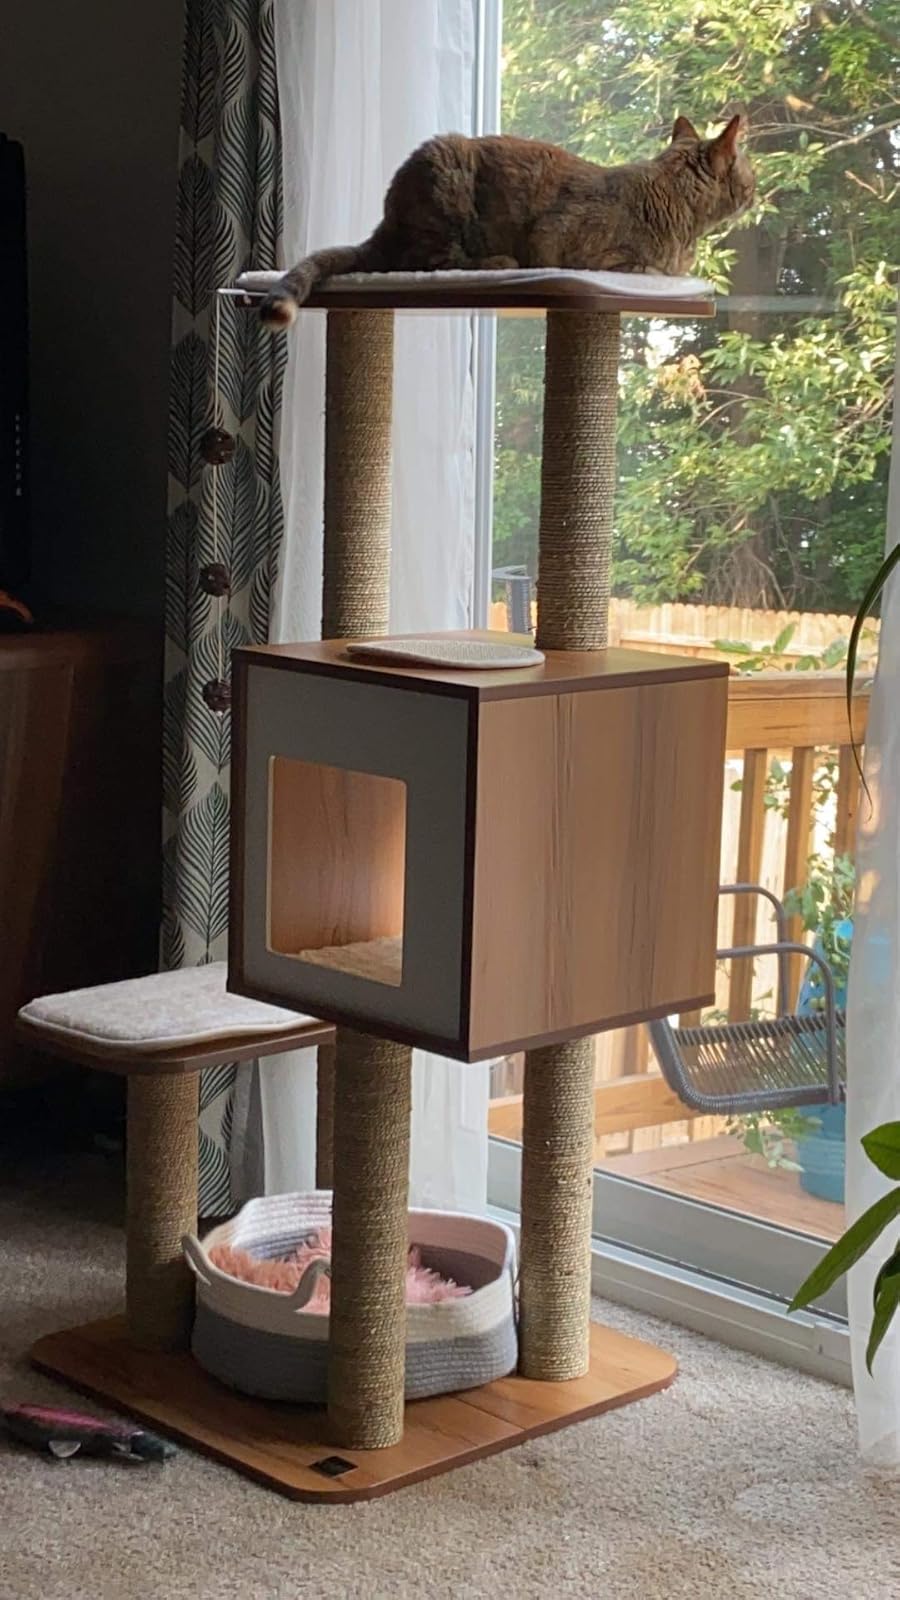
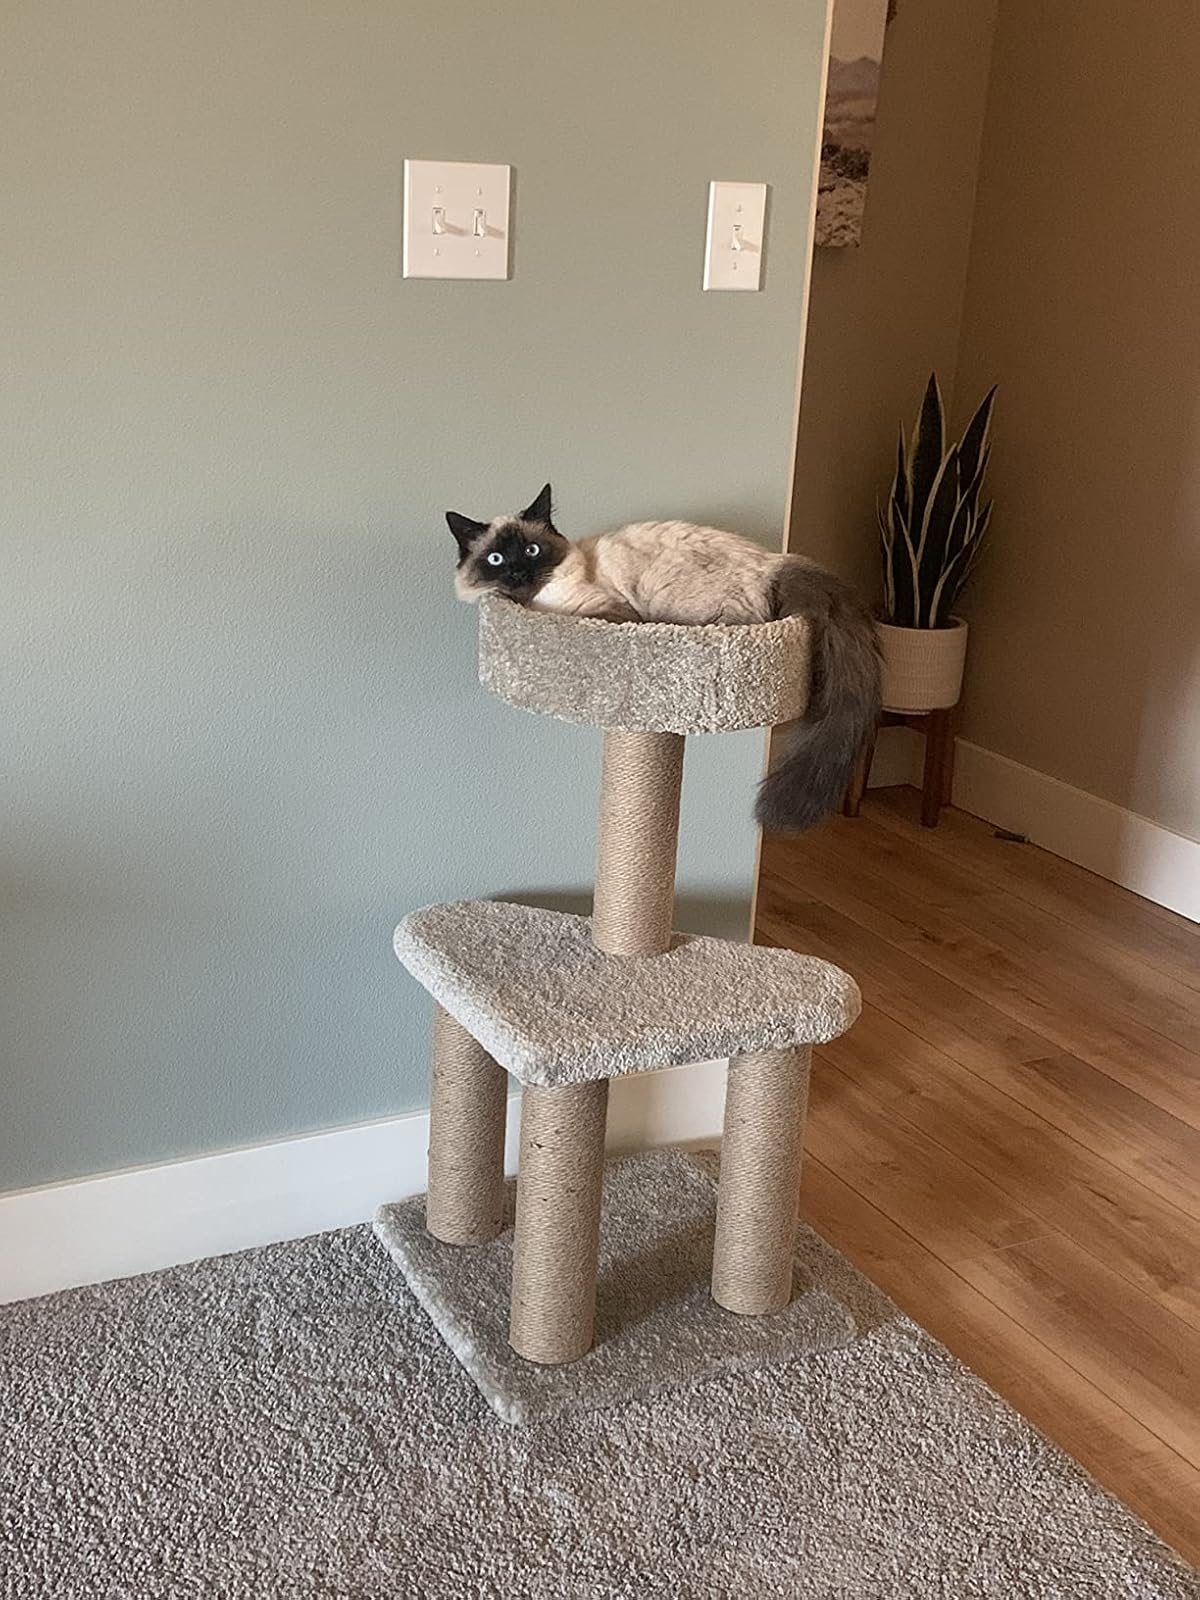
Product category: items_cat tree
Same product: no